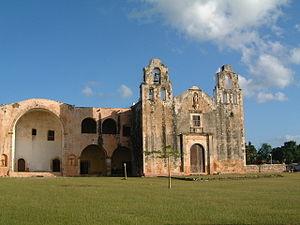
Maní est une petite ville de l'État du Yucatan au Mexique. Elle se situe à quelque 100 km au sud sud-est de Merida et à seulement 16 km à l'est de Ticul. Ses coordonnées géographiques sont 28.23 degrés Nord et 89.24 degrés Ouest. Elle se trouve à une altitude de 26 mètres au-dessus du niveau de la mer. En 2000, sa population s'élevait à 4664 habitants.